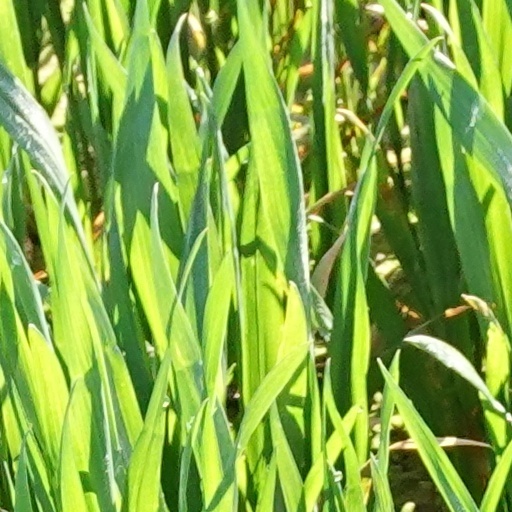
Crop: wheat